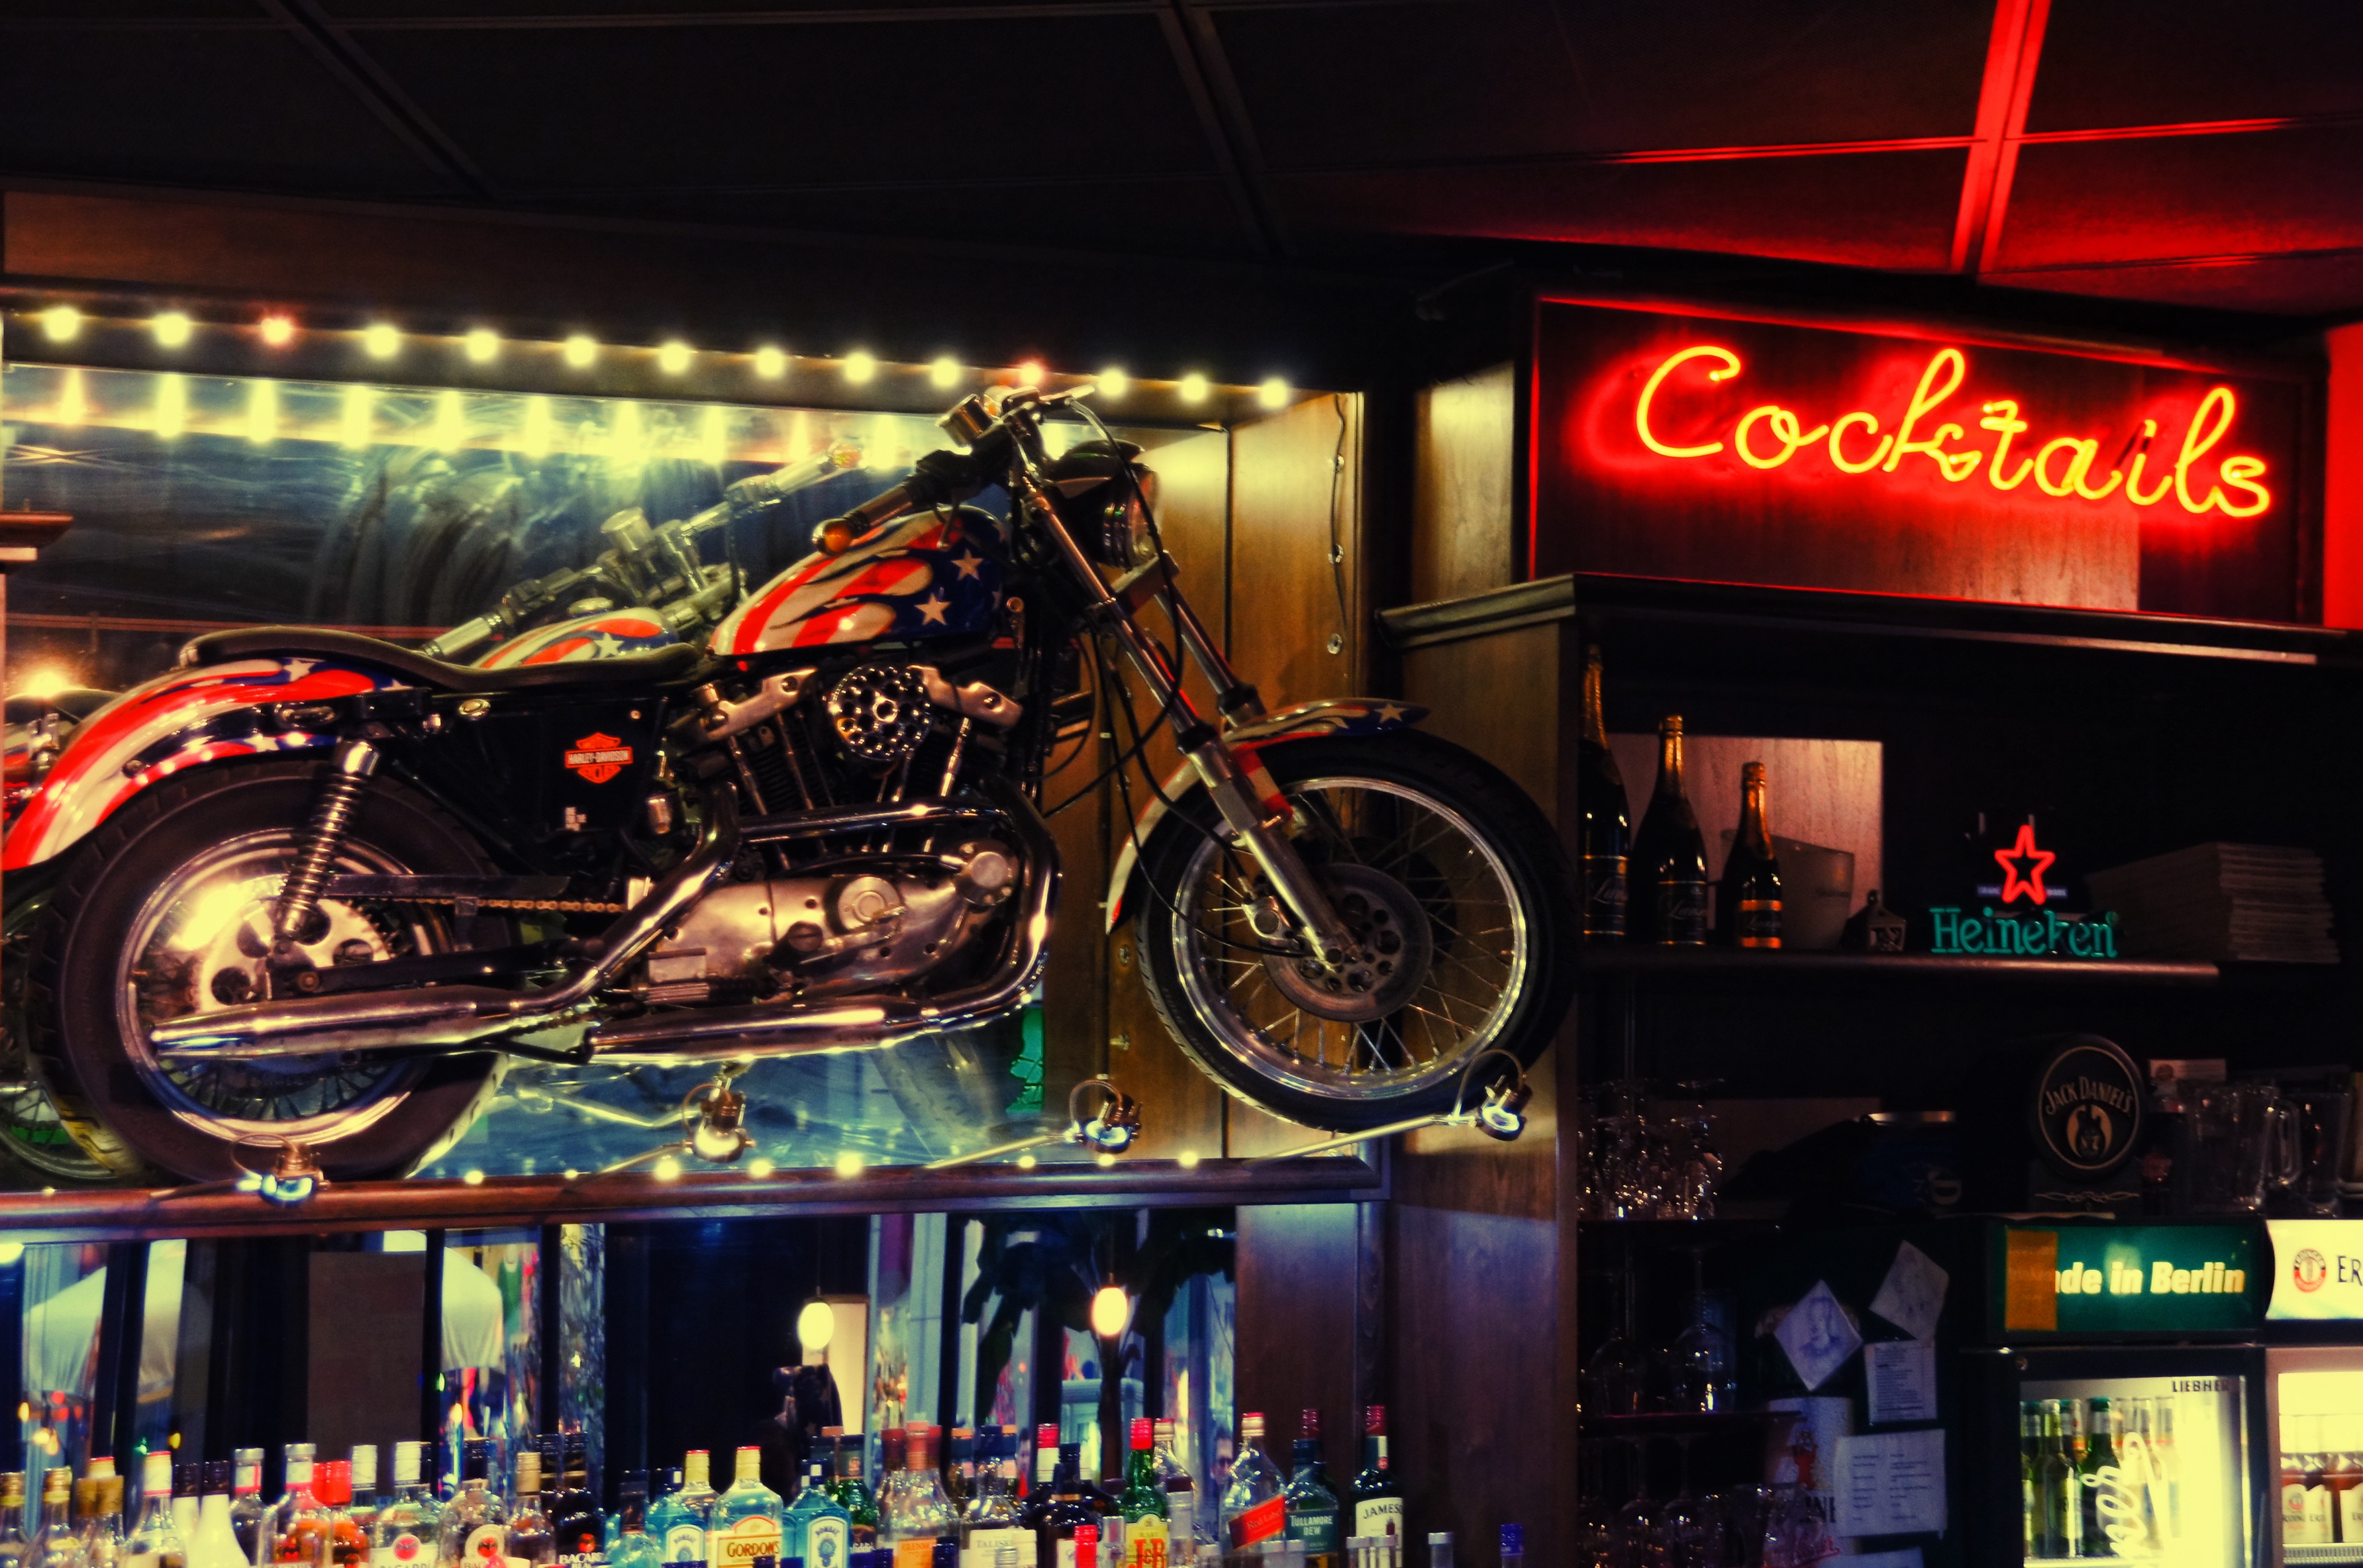
car, night, bar, counter, vehicle, motorcycle, berlin, pub, cocktails